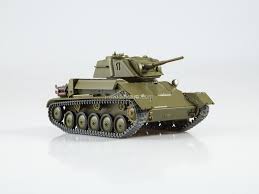
Label: Tank